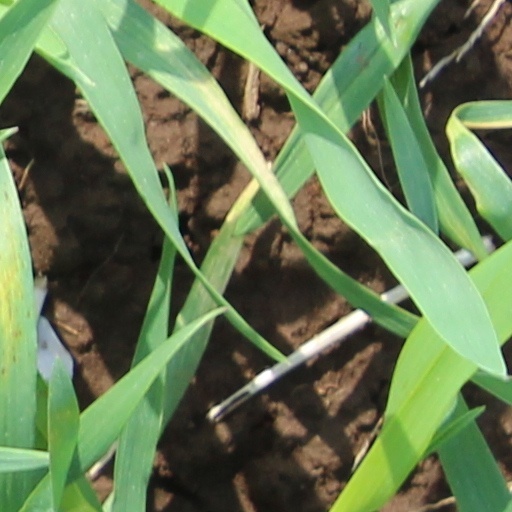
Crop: wheat